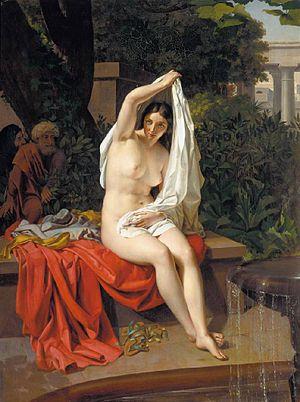
Vittoria Caldoni, née en 1805 et décédée après 1876, est un modèle féminin italien qui a posé pour de nombreux peintres académiques entre 1820 et 1830. Elle est représentée dans plus de cent toiles et sculptures, plus spécialement par des peintres et sculpteurs allemands de la confrérie des Nazaréens et par des peintres académiques russes, dont l'un avec lequel elle s'est mariée : Grigori Laptchenko. En 1839, elle s'est installée en Russie avec son mari où elle vécut jusqu'à sa mort. Jusqu'au début du XXᵉ siècle, l'image de Vittoria Caldoni a été présentée dans les beaux-arts européens, dans la littérature et dans la critique comme l'archétype de la femme italienne et même comme l'incarnation de l'idéal de la beauté, que l'on ne peut pas arriver à transmettre par les moyens de l'art.
Grigori Laptchenko est une peintre russe, peintre historique, portraitiste, académicien de l'Académie russe des Beaux-Arts. Il a épousé le modèle italien Vittoria Caldoni, avec laquelle il s'est installé en Russie durant plusieurs années. Au milieu de sa vie, il devient aveugle. En raison de divers évènements son patrimoine pictural s'est perdu. Selon M. Rakova, Laptchenko a démontré que sa peinture relie le classicisme et le naturalisme, ce qui est une des caractéristiques de années 1840 avec son académisme et son romantisme.